Ignaz Count Hardegg

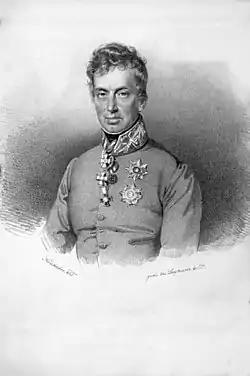
Portrait of Ignaz Graf Hardegg in 1833 by Josef Kriehuber.

Ignaz Franz Graf zu Hardegg auf Glatz und im Marchlande (Vienna, 30 July 1772 – Vienna, 17 February 1848) was an Austrian General of the cavalry. He was an important commander during the Napoleonic Wars and from 1831 to 1848 President of the Hofkriegsrat.